Centro de Congresos Querétaro

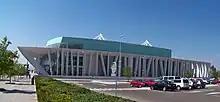
Centro de Congresos Queretaro in 2013

Centro de Congresos Queretaro is a multipurpose convention center and indoor arena located in Queretaro, Queretaro. Due to the continued growth of both the city and the state, construction began in 2007 and, after a two-year pause, eventually finished in 2011. Prior to the completion of the Centro de Congresos, the Auditorio Josefa Ortiz de Dominguez was the largest indoor venue in Queretaro. However, that arena had been built in 1985, when Queretaro's population was less than half its current population. The growth of Queretaro's population eventually escalated to the point that a venue with a much larger capacity was needed, resulting in this venue.